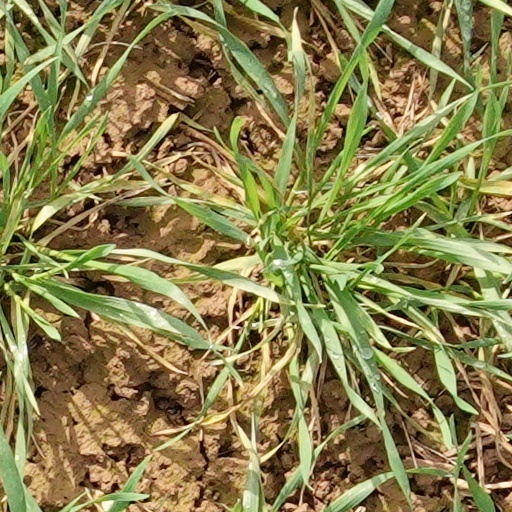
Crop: wheat